Prowler (Marvel Comics)

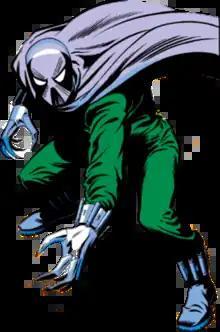
The Hobie Brown incarnation of Prowler as depicted in "The Amazing Spider-Man" #78 (November 1969). Art by Jim Mooney.

The Prowler is an alias used by several fictional characters appearing in American comic books published by Marvel Comics. These characters are primarily depicted as wearing a green and purple battle suit with a cape and clawed gauntlets.